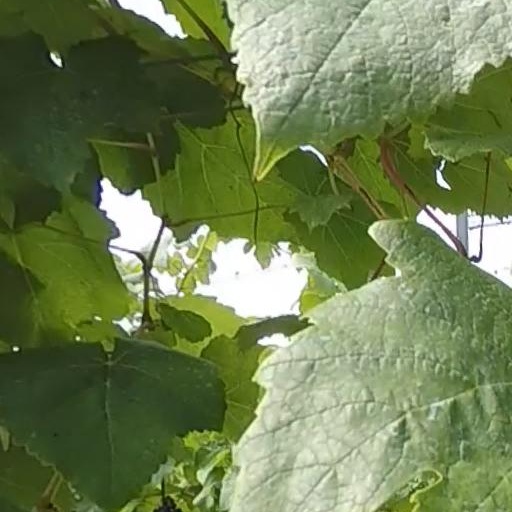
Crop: grape